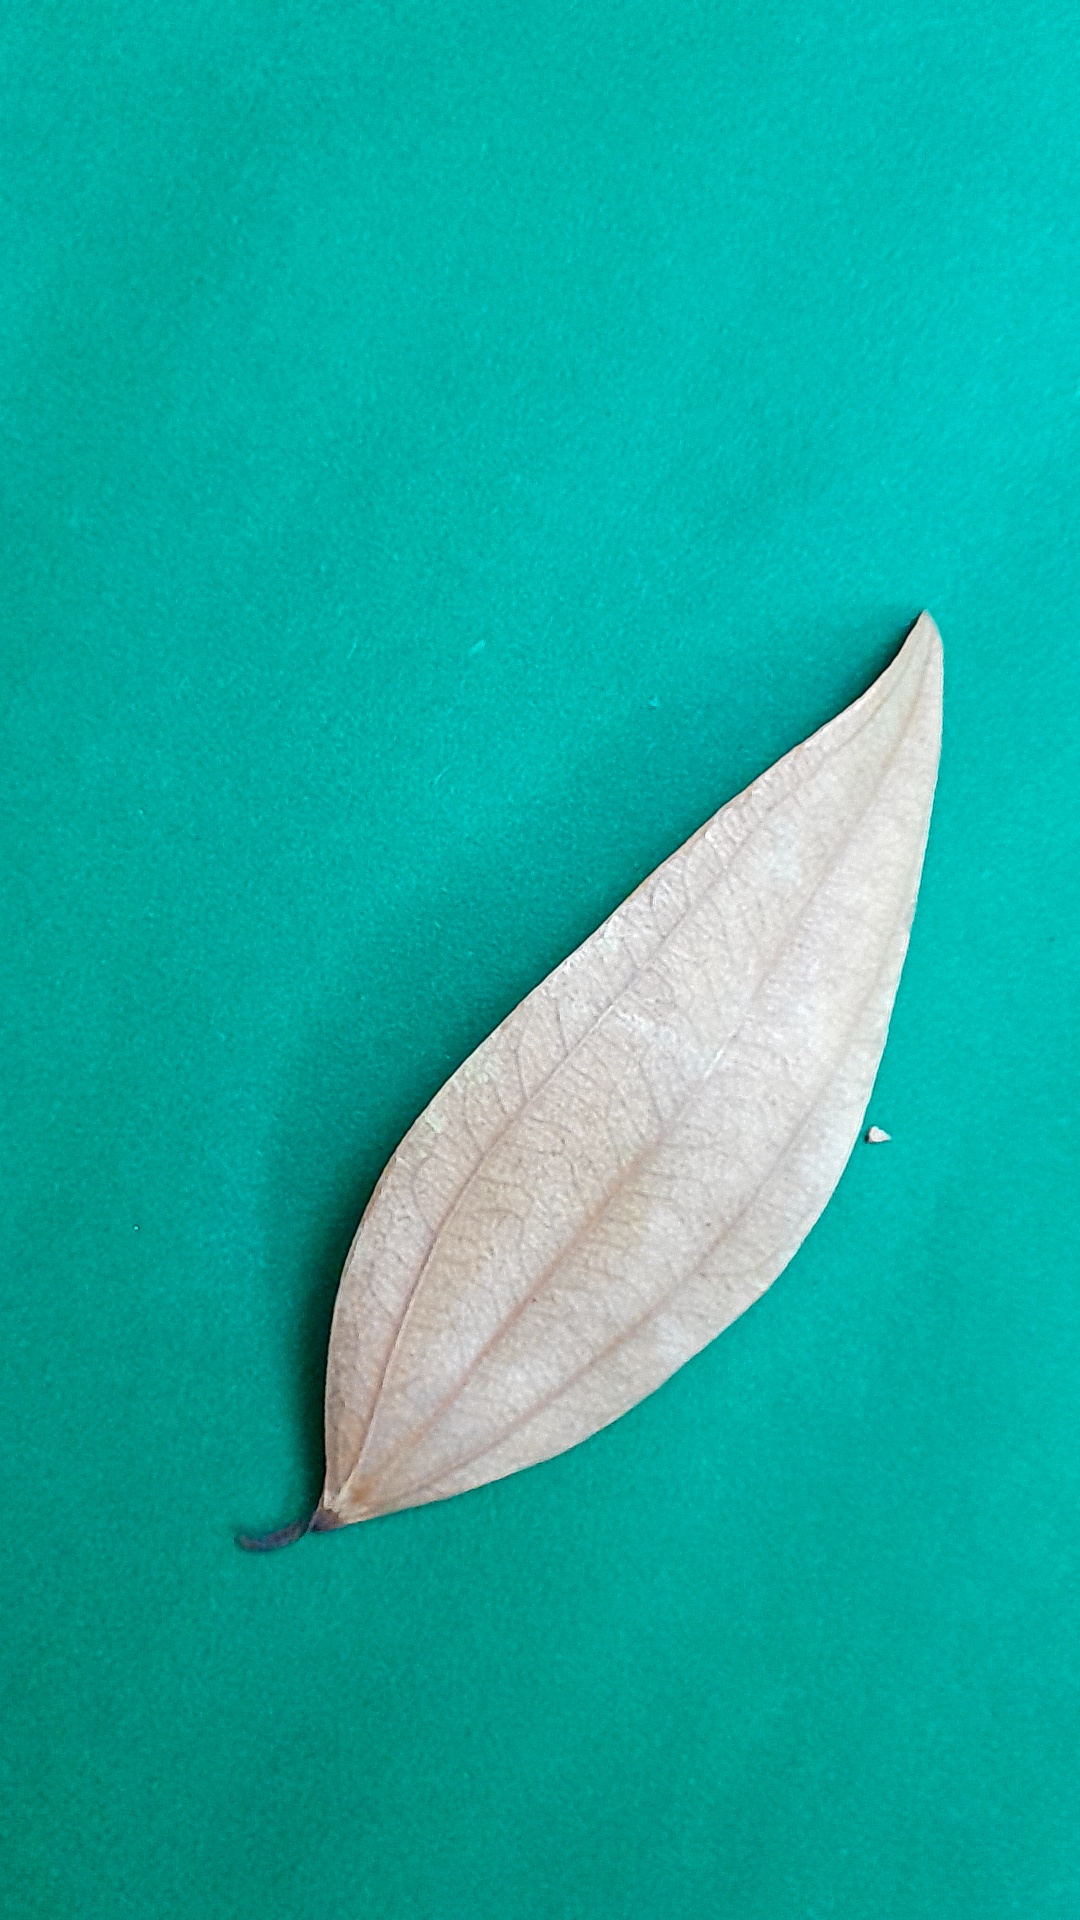
Label: Dry Leaf